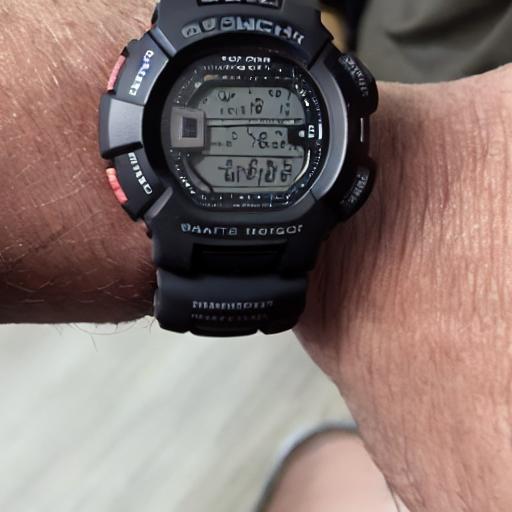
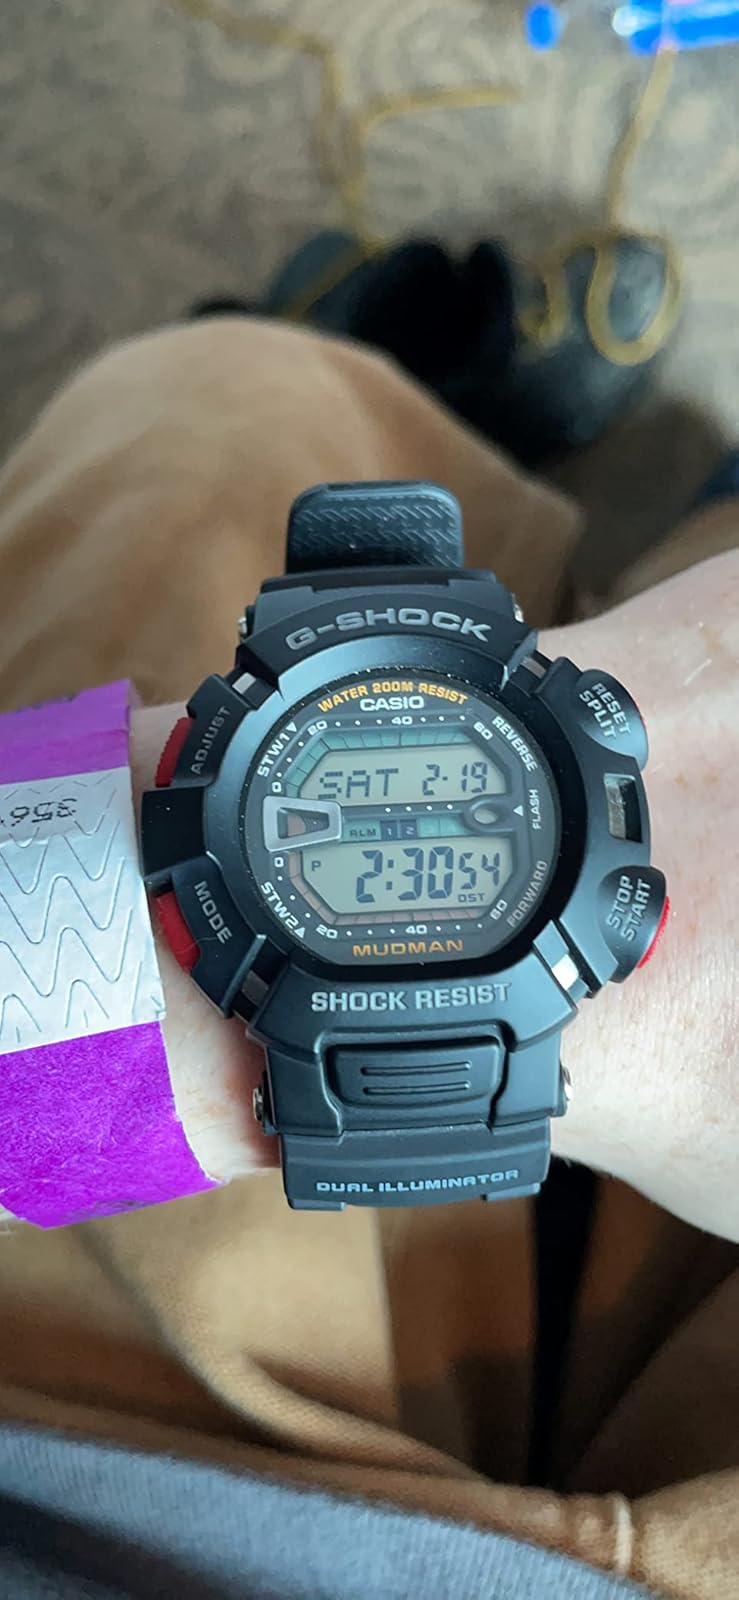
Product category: accessories_watch
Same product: no